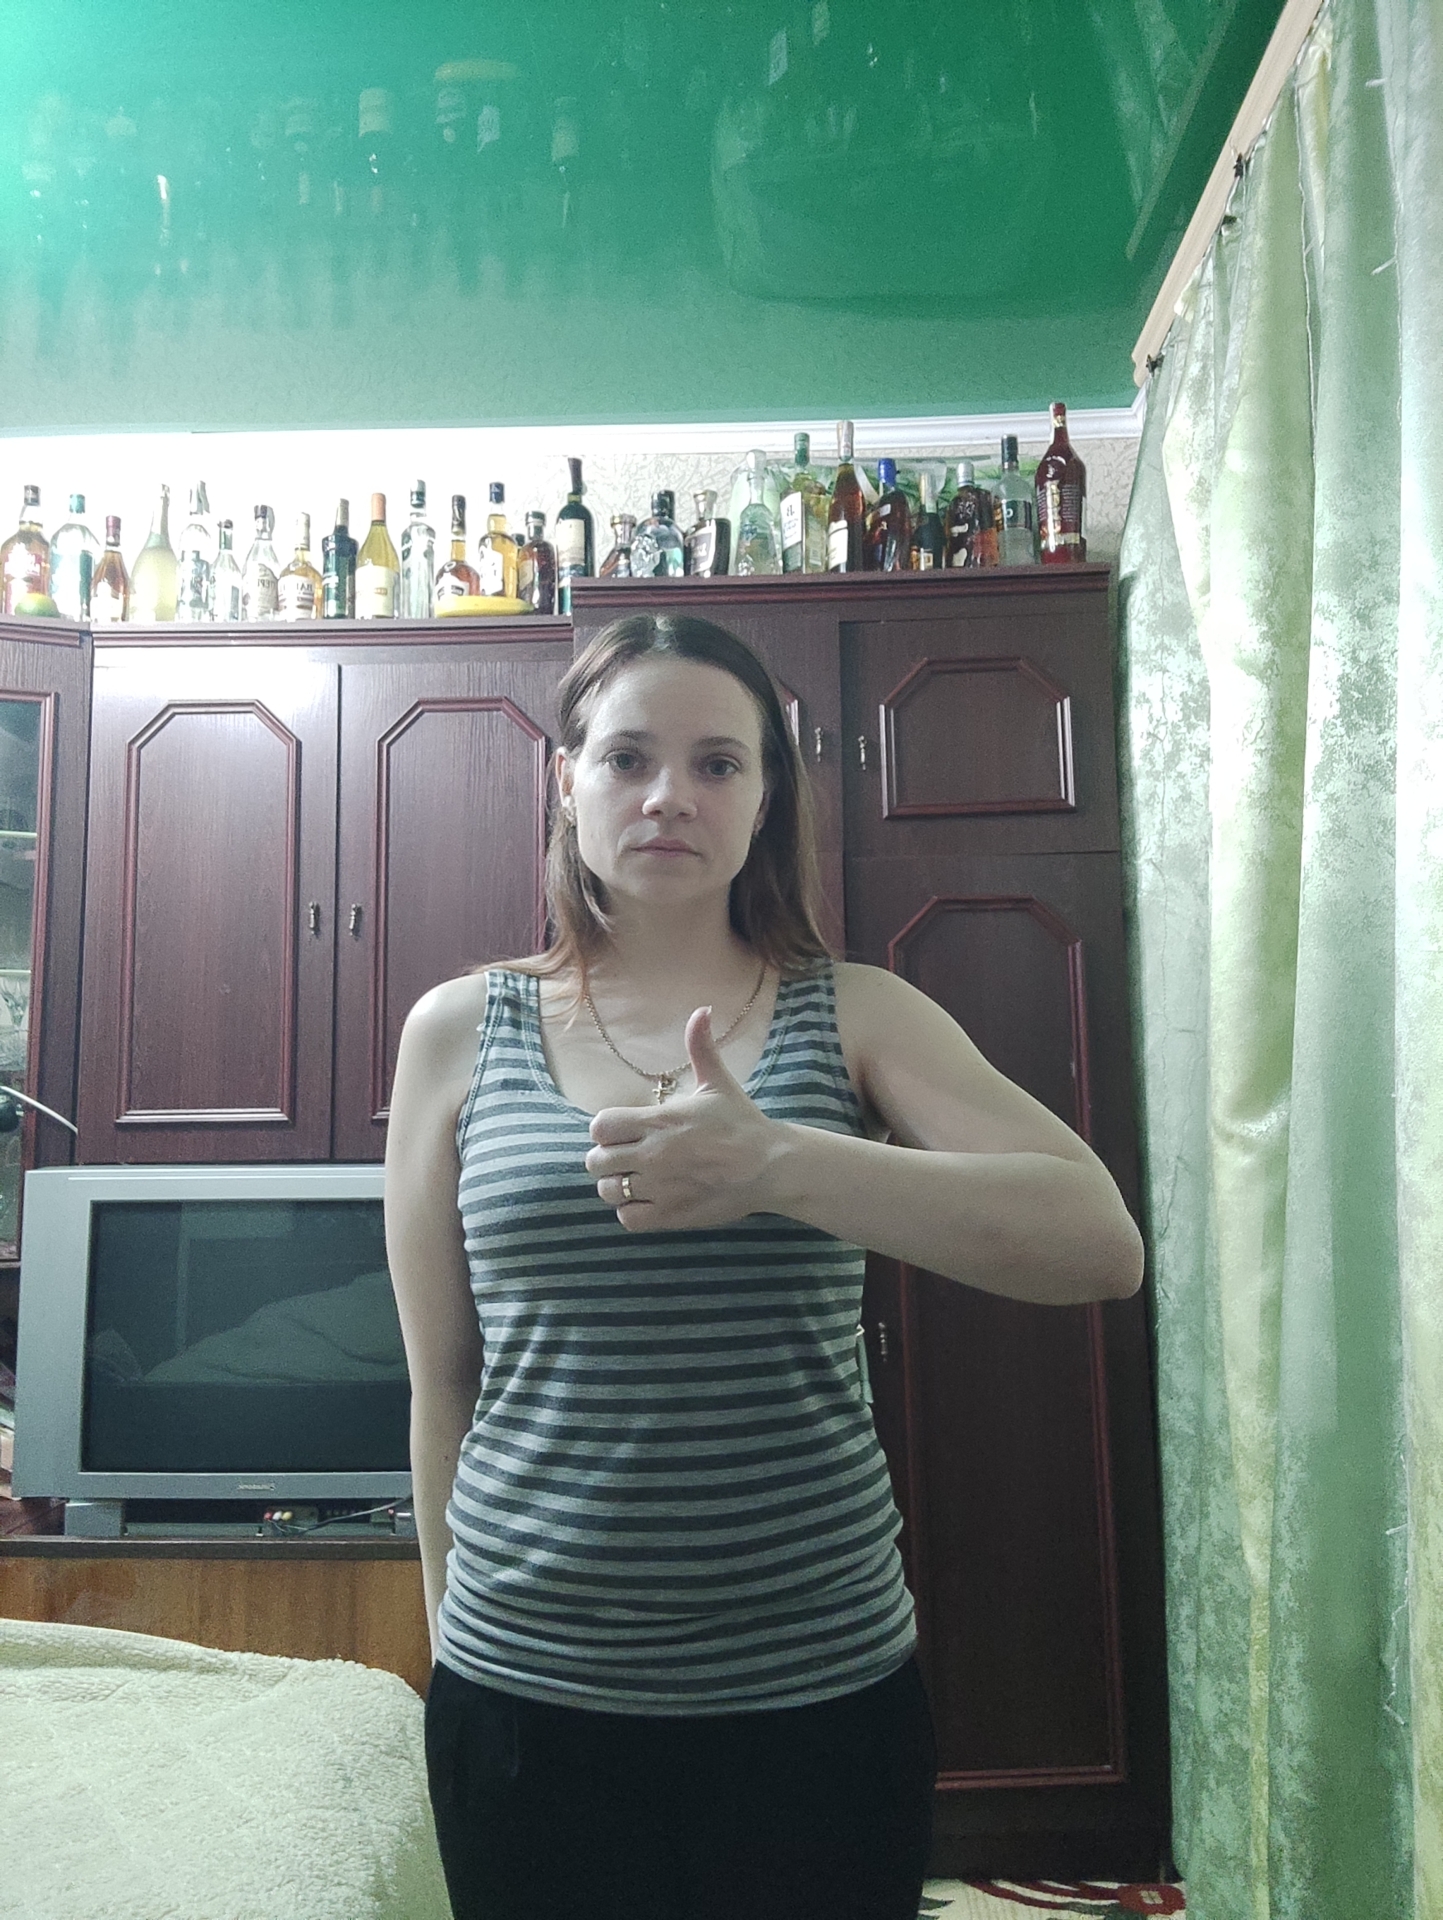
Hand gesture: like